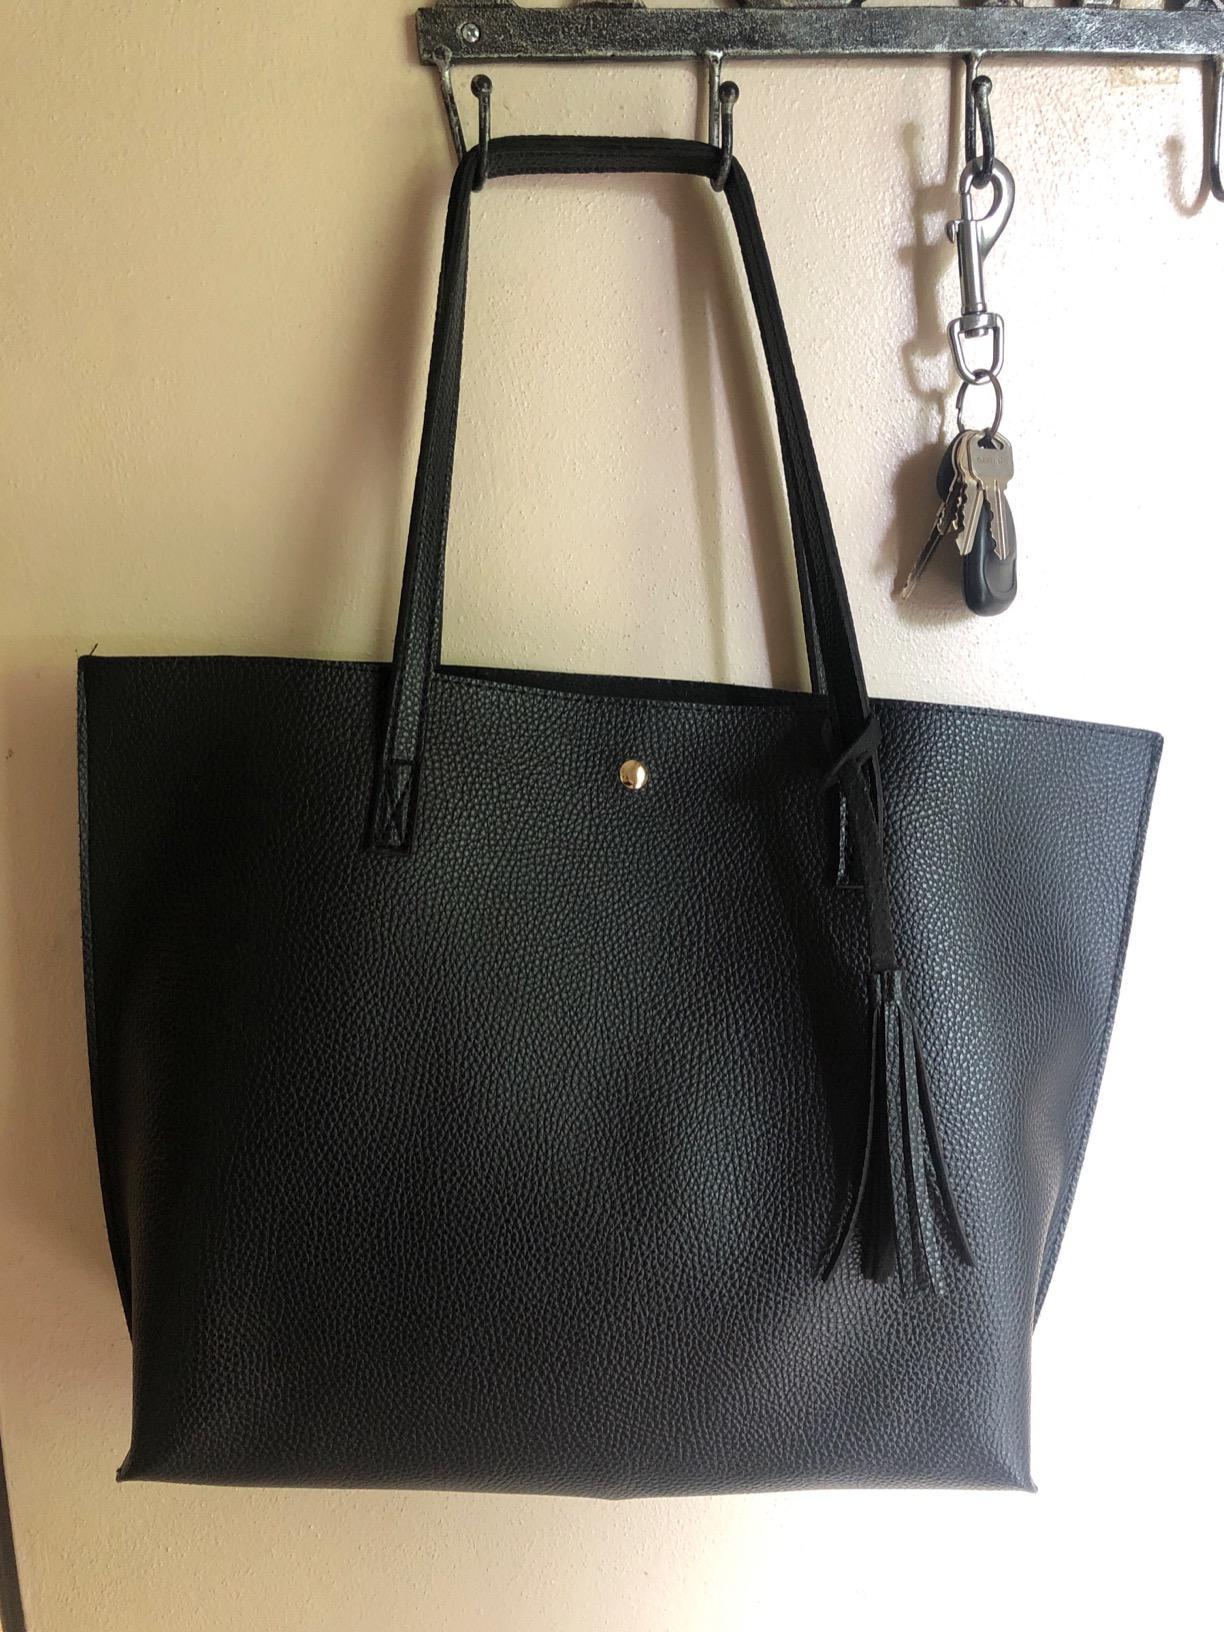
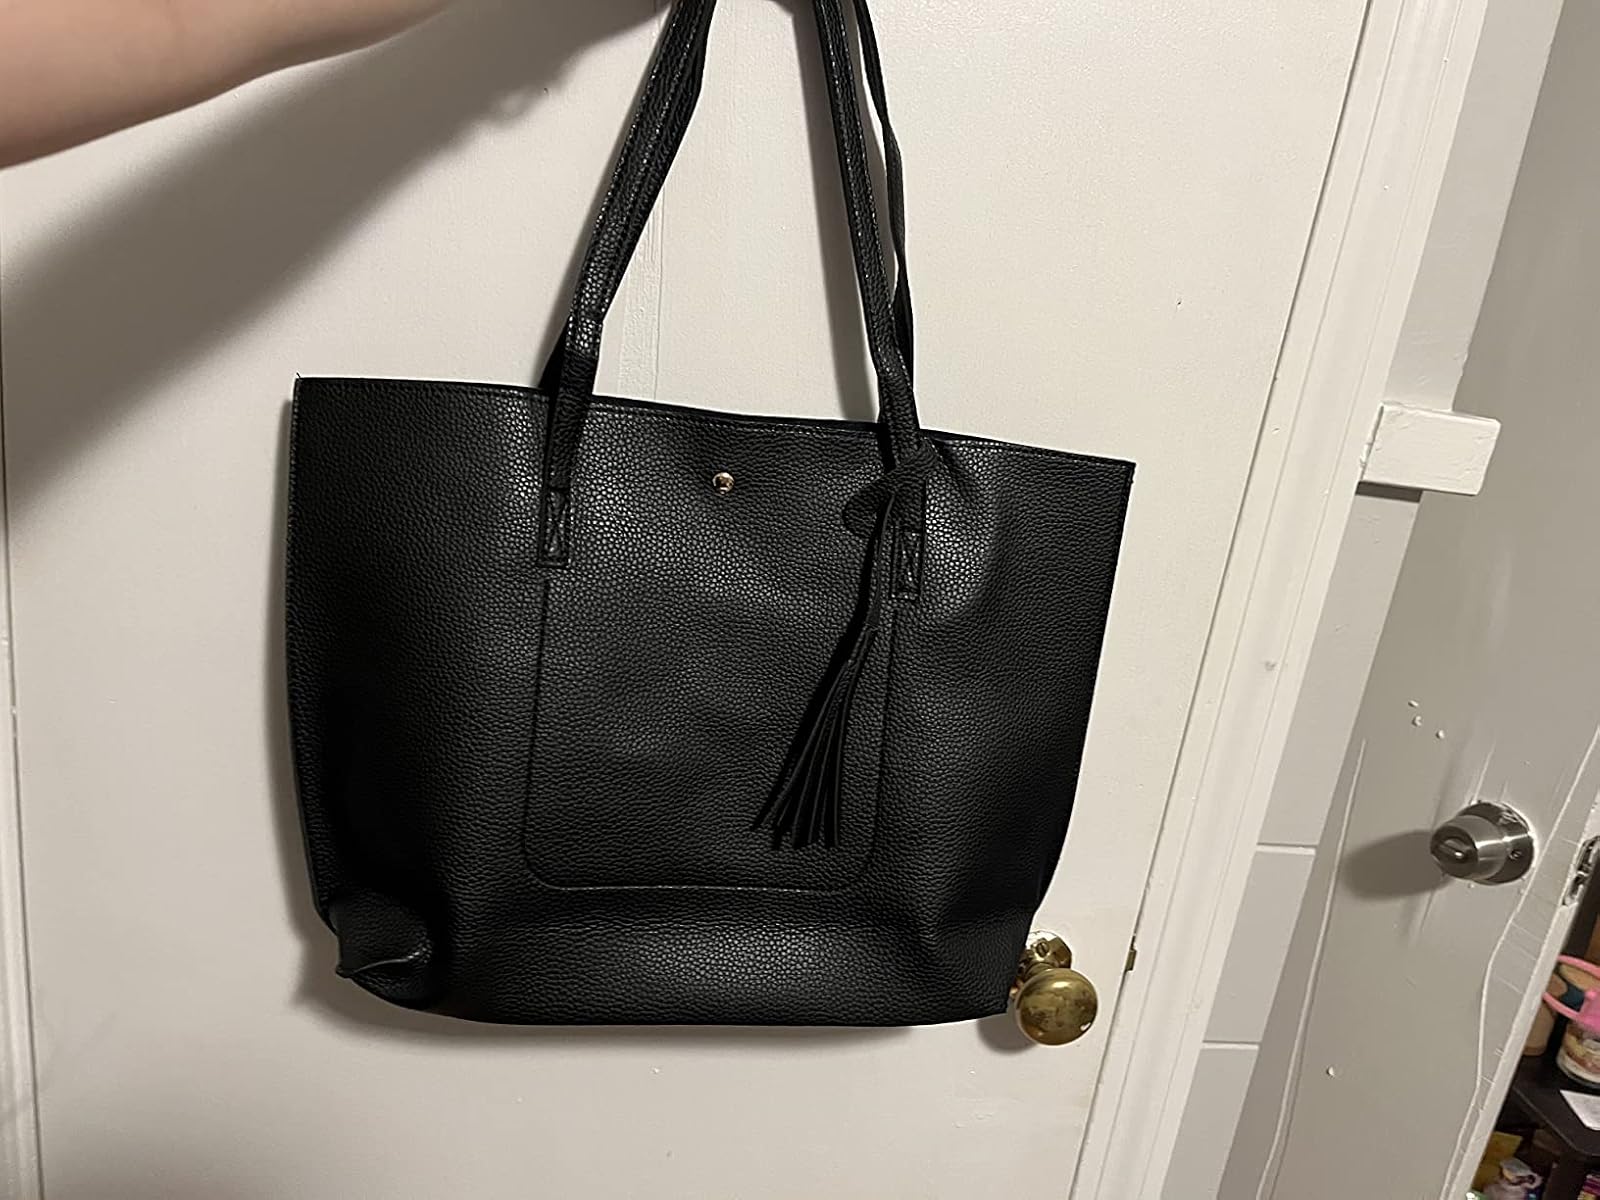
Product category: accessories_handbag
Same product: yes